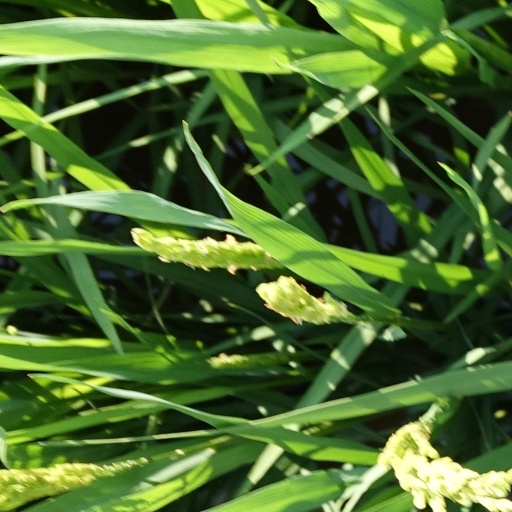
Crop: rice